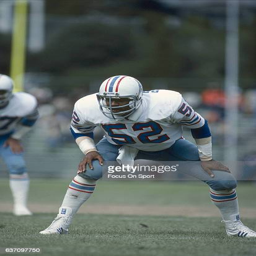
award winner in action during a football game